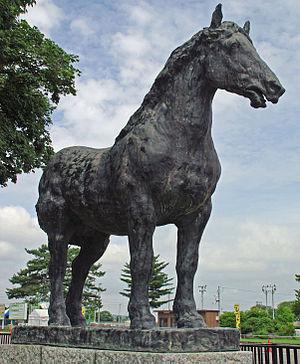
Le Percheron est la plus connue des races de chevaux françaises. Cheval de trait issu selon la légende d'étalons arabes amenés dans le comté du Perche au VIIIᵉ siècle, il résulte plus vraisemblablement d'une longue sélection par ses éleveurs. Sa capacité à déplacer rapidement des véhicules hippomobiles à l'attelage au trot est privilégiée dès la fin du XVIIIᵉ siècle et au début du XIXᵉ siècle, ce qui lui vaut son surnom de « diligencier ». Massivement employé pour les postes et la compagnie des omnibus, avec l'arrivée du chemin de fer, il est sélectionné pour tracter de plus lourdes charges au pas et au trot, en travail agricole et au labour.